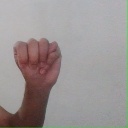
अक्षर: म